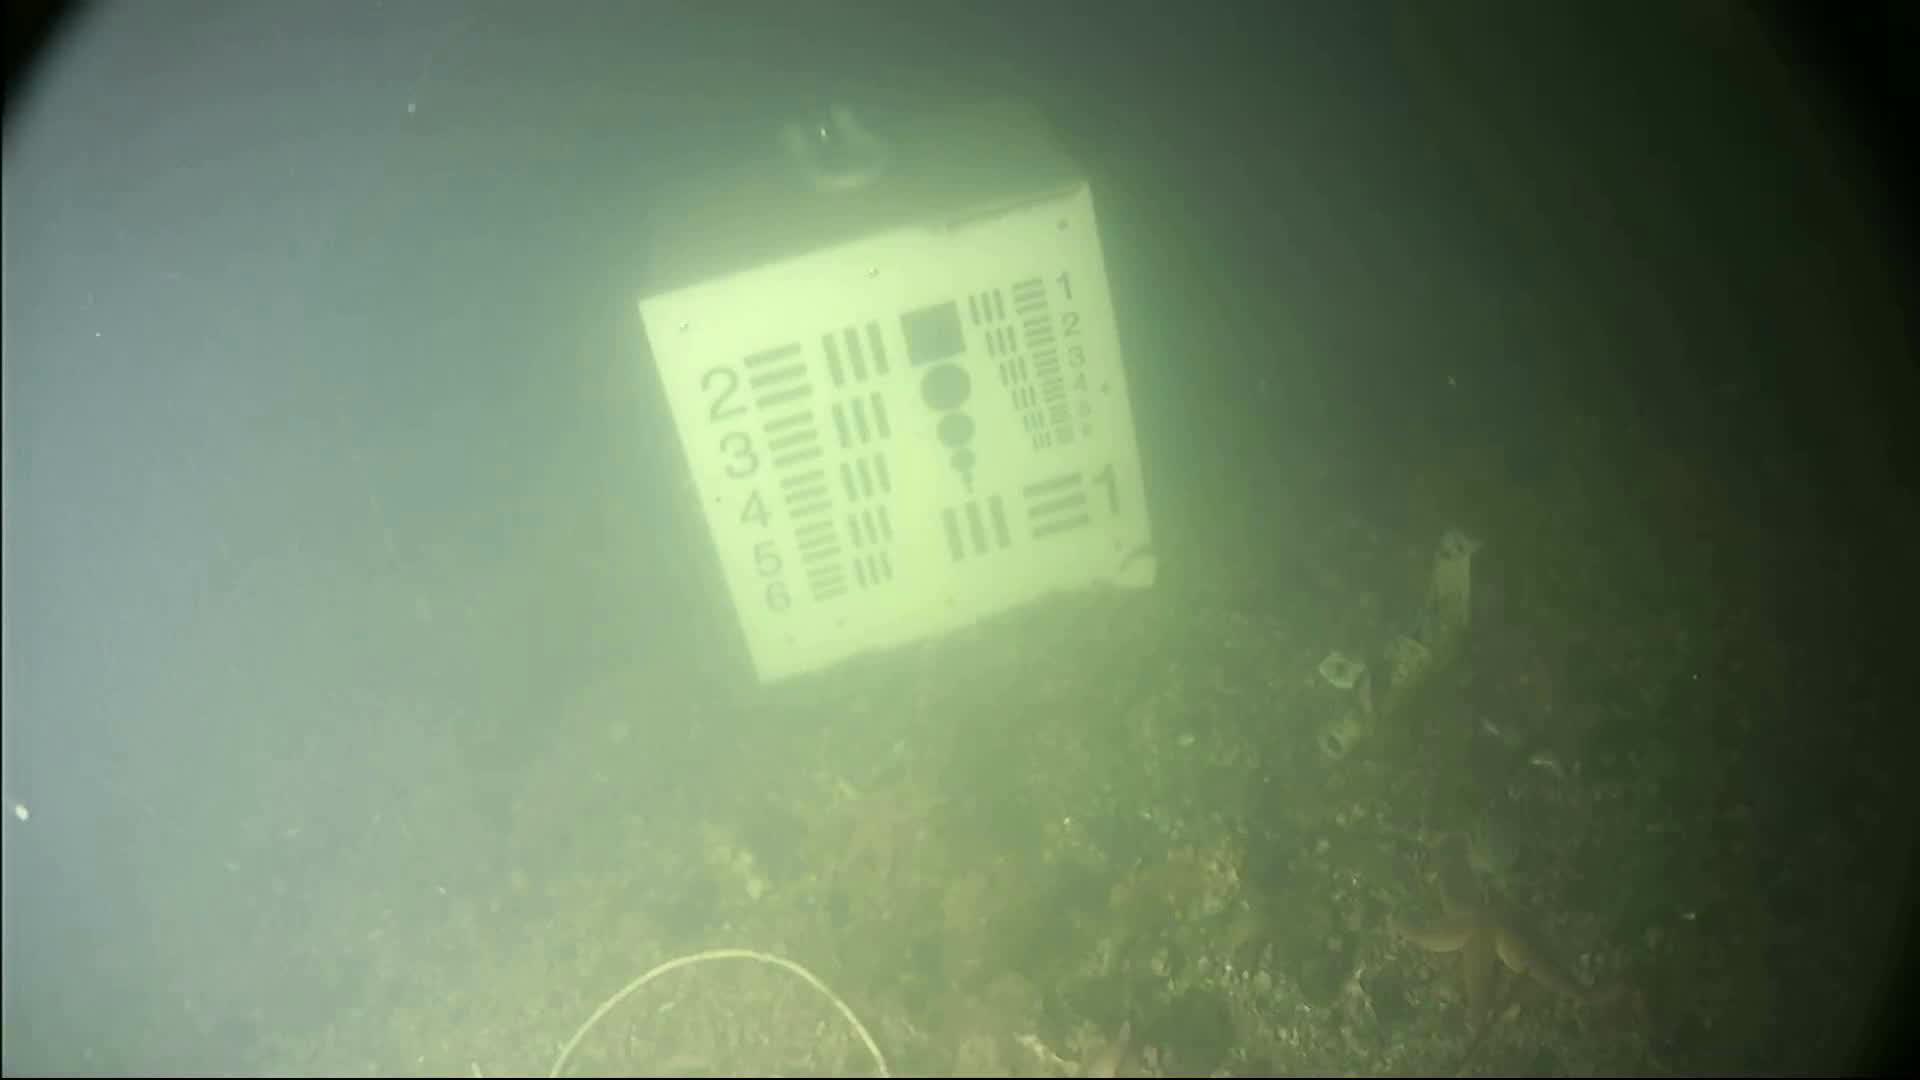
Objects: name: starfish